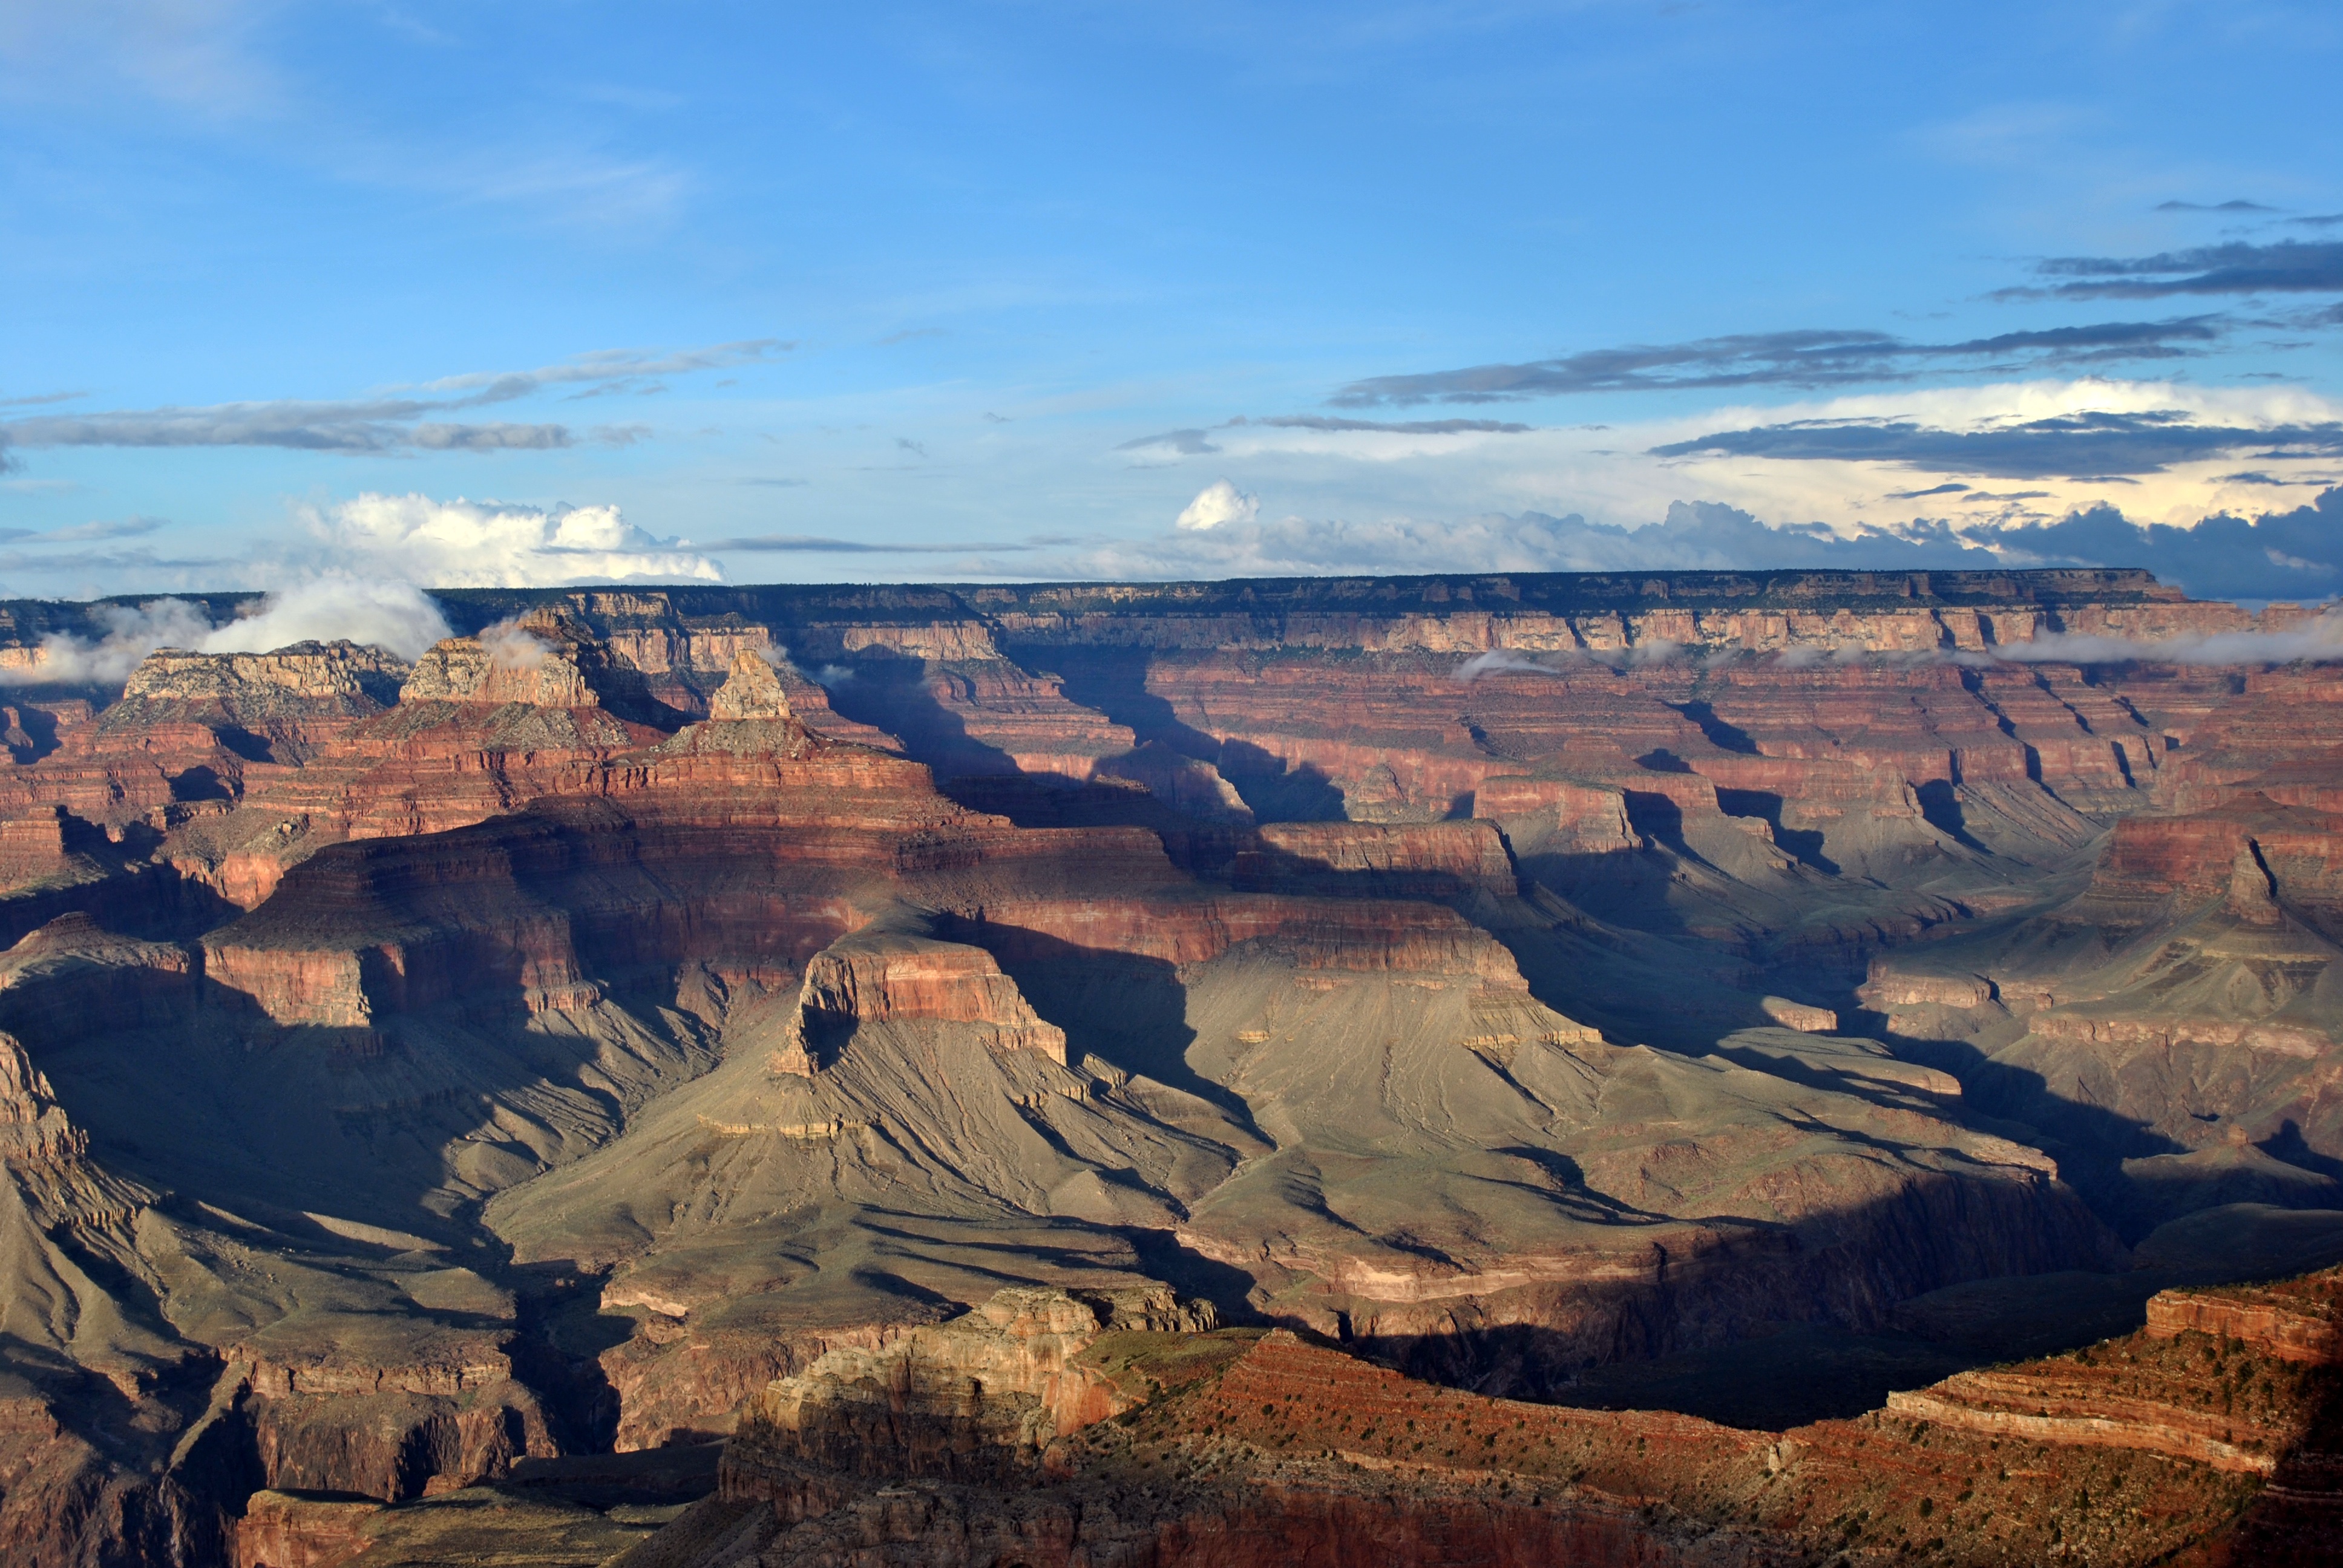
landscape, formation, cliff, canyon, terrain, national park, geology, badlands, plateau, wadi, landform, geographical feature